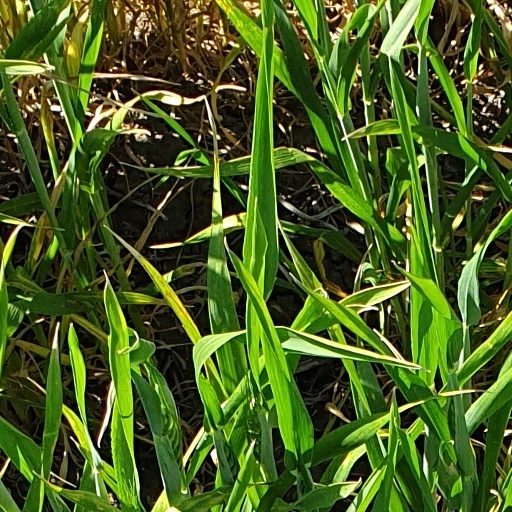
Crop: wheat